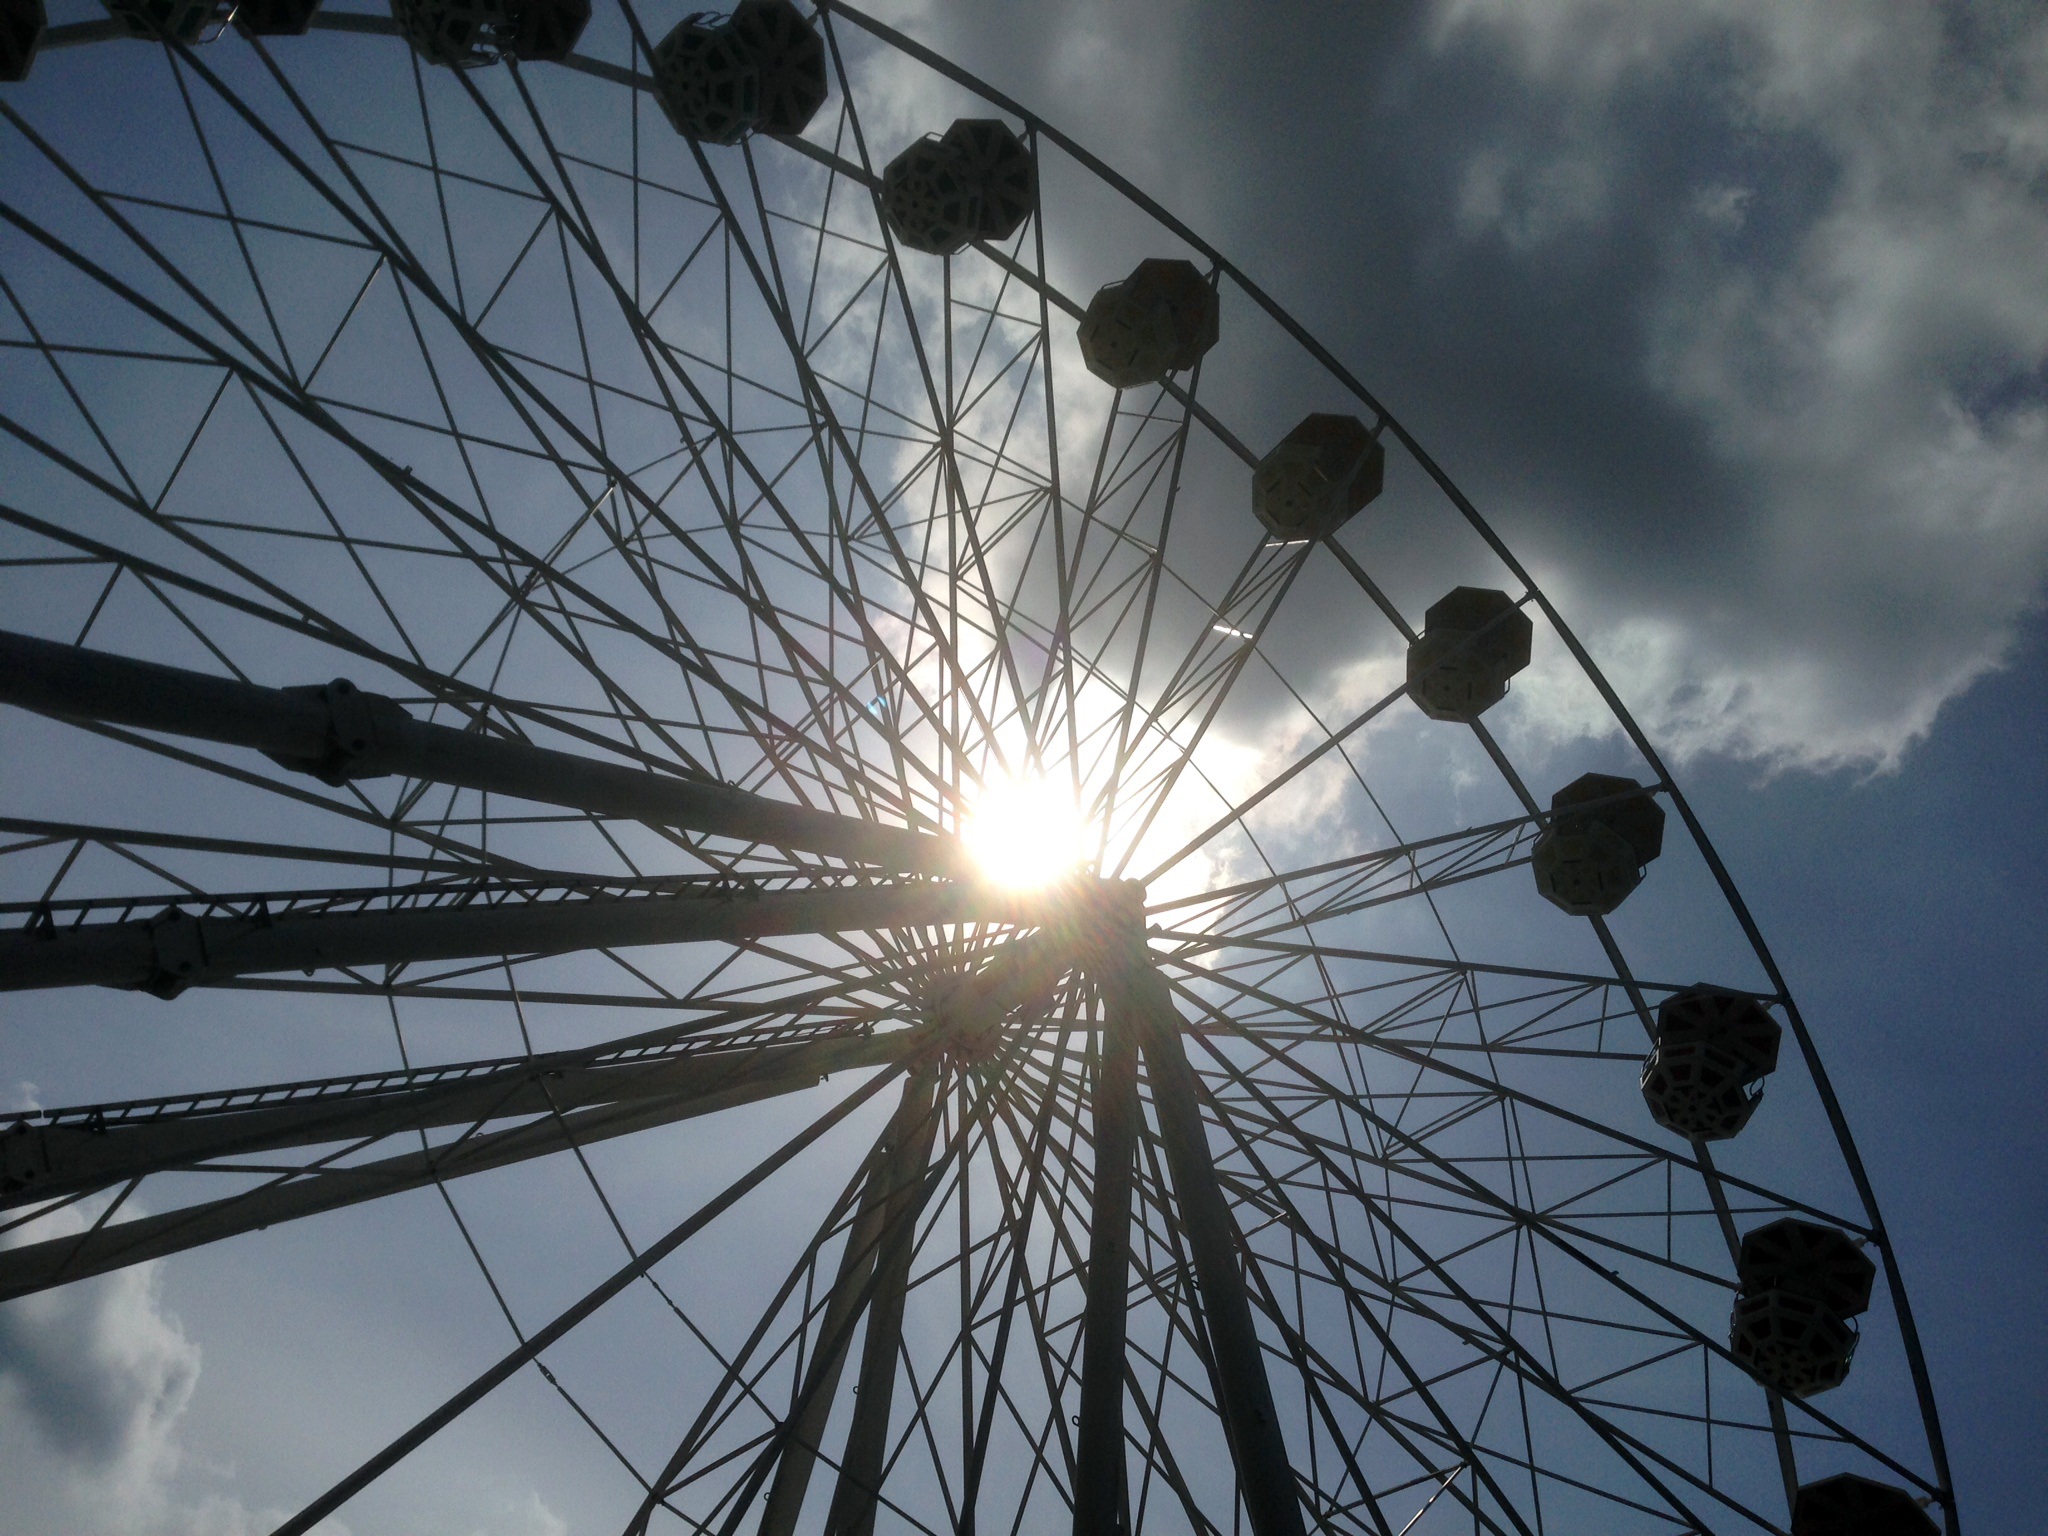
sky, recreation, high, ferris wheel, ride, leisure, theme park, fun, huge, tourist attraction, dome, gondolas, fair, pleasure, back light, folk festival, year market, outdoor recreation